V. Seetharamaiah

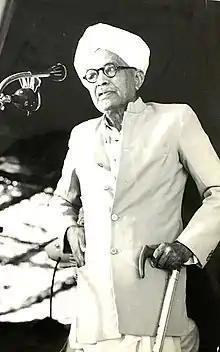
V. Seetharamaiah delivering the inaugural address at Kannada Sahitya Sammelana at Kumta (1954).jpg

V. Seetharamaiah chaired the Poetry division of the 17th Kannada Sahitya Sammelana at Karwar. He presided over the 36th Kannada Sahitya Sammelana at Kumta in 1954 (see photo). He chaired the “"Mumbai Prantha Bhasha Conference"” held at Gadag. Vi. Si. was an honorary member of “"P. E. N. Kendra Sahitya Akademi Prashasthi Committee"” as well as the “"Jnanapeeta Prashasthi Committee"”. His collection of character sketches “"Mahaniyaru"” and descriptive essay “"Krishnacharithra"” won him the Rajya Sahitya Akademi award. His anthology of poems “"Aralu Baralu"” received the Kendra Sahitya Akademi Award. Festschrift volumes “"Rooparadhaka"”, “"Vi. Si."” and “"Vi. Si. – 75"” were presented to him in recognition of a lifetime contribution to Kannada Language and Literature. His alma mater University of Mysore conferred on him a Honorary Doctorate (D.Litt.) in 1976.